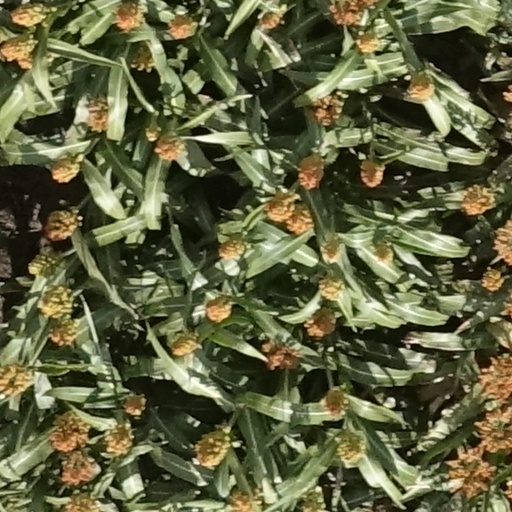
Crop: sorghum